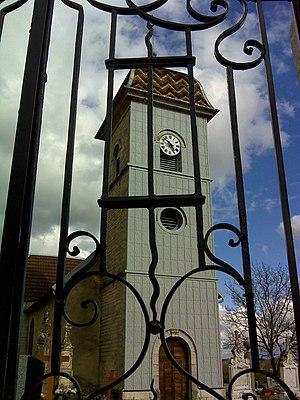
Crosey-le-Petit est une commune française située dans le département du Doubs, en région Bourgogne-Franche-Comté.